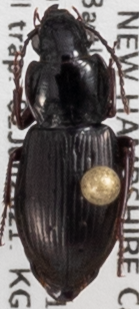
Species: Pterostichus pensylvanicus
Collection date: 2021-06-02
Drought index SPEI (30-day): -1.594
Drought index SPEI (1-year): -1.19
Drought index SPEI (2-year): -0.642